Mount Constitution

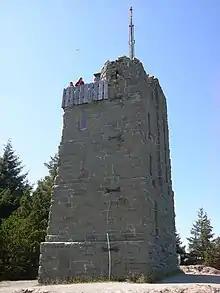
At the top of Mount Constitution sits a 53-foot sandstone tower, reinforced with 2 tons of steel, and measuring 18 x 28 feet at the base.

A stone observation tower patterned after a medieval watch tower stands above the summit, which is above sea level.